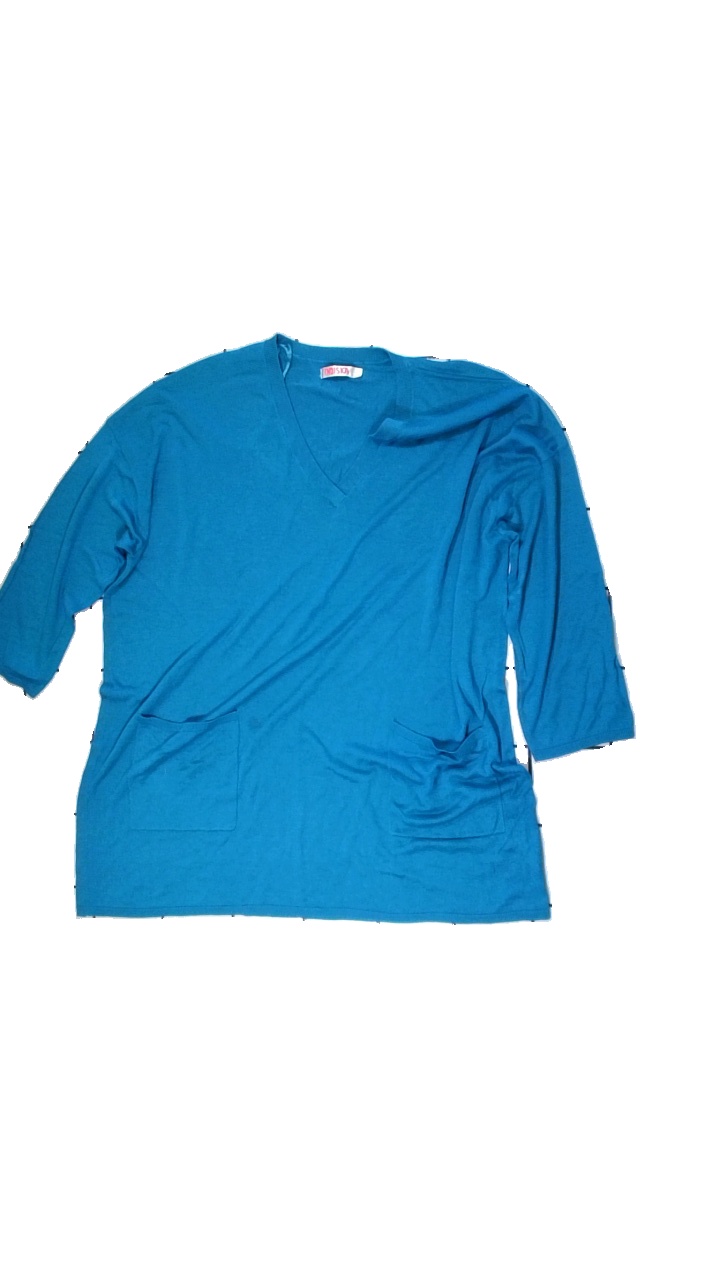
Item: Sweater (Ladies)
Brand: Indiska
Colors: Blue
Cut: Regular
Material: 55% Acry 45% Cotton
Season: All
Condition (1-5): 4
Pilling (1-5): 3
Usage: Export
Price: <50